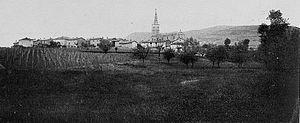
Dictionnaire illustré des communes du département du Rhône. Tome 1 / par MM. E. de Rolland et D. Clouzet.
Lantignié est une commune française située dans le département du Rhône, en région Auvergne-Rhône-Alpes.